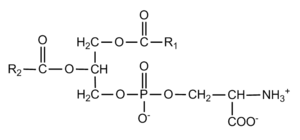
Formule semi-développée de la Phosphatidylsérine.
La phosphatidylsérine, est un phospholipide, dont le groupement phosphate est associé à un acide aminé, la sérine.